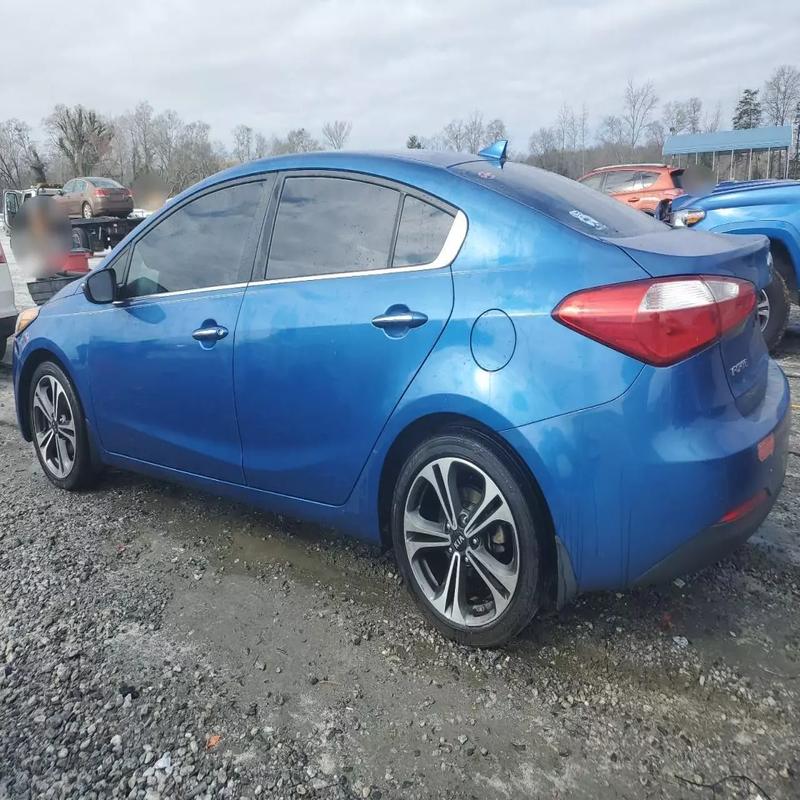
Aucun dommage détecté.
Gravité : aucun